Maria of Bytom

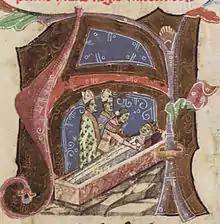
The funeral of Maria of Bytom, miniature from the "Chronicon Pictum"

Maria of Bytom (before 1295 – 15 December 1317) was a Queen of Hungary by marriage to Charles I of Hungary.